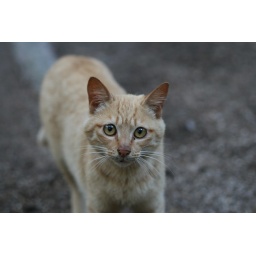
A wild cat in one of the mountain parks of Busan comes over to investigate....